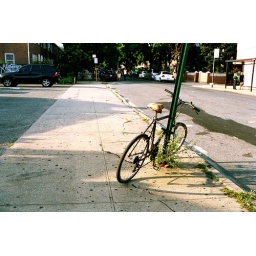
I like bikes leaned up against sign posts.